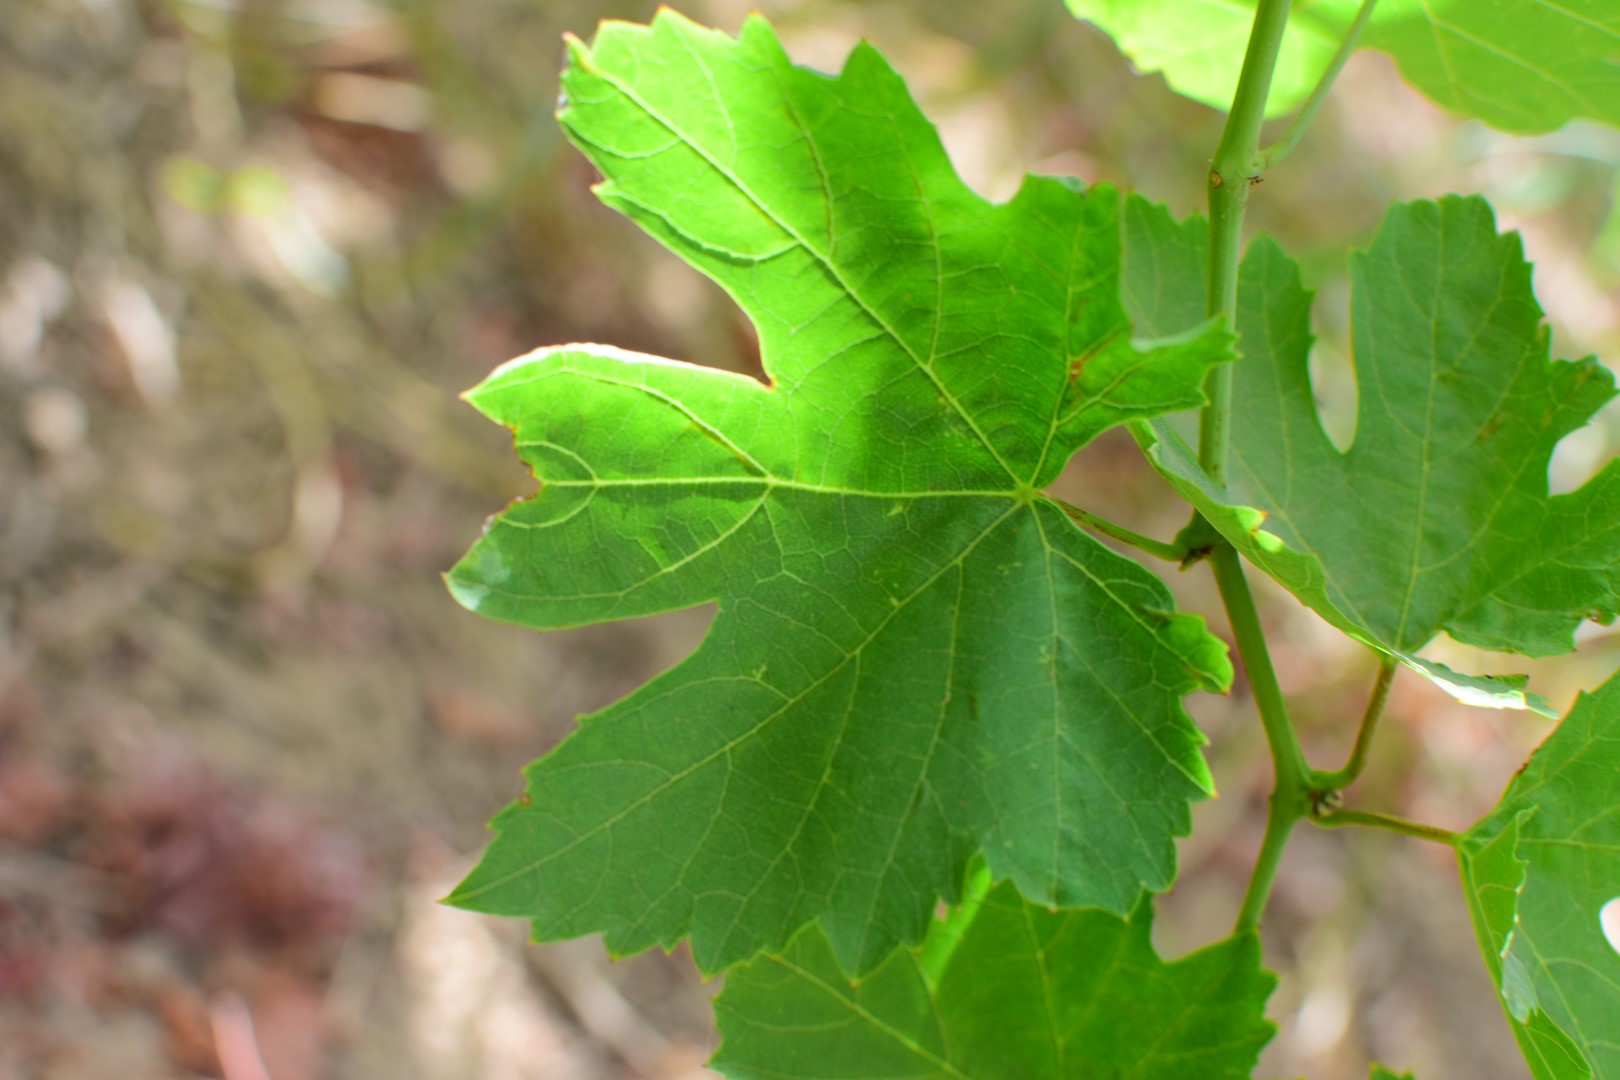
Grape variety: Thompson Seedless